Elena Rybakina career statistics

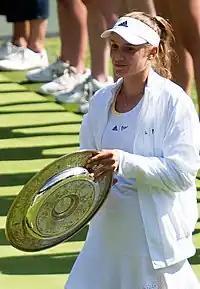
Rybakina with the Venus Rosewater Dish at the 2022 Wimbledon Championships.

"Only main-draw results in WTA Tour, Grand Slam tournaments, Billie Jean King Cup (Fed Cup), Hopman Cup, United Cup and Olympic Games are included in win–loss records."